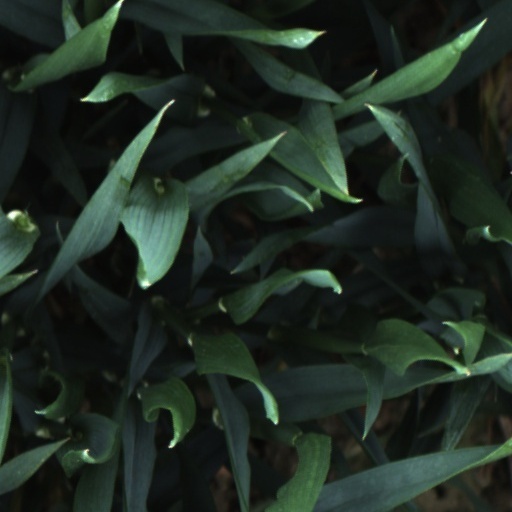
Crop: wheat